Hiram Lay Cobblestone Farmhouse

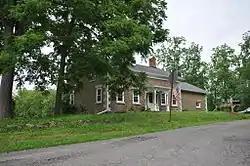

Hiram Lay Cobblestone Farmhouse, also known as the Cobblestone House at 1145 Old School House Road, is a historic home located at Tyre in Seneca County, New York. It is a -story, five-bay, cobblestone farmhouse with Greek Revival style detailing. It has a side-gable roof and one-story rear kitchen wing. The roof is topped by a hip roofed cupola. Also on the property is a contributing brick smokehouse. It is the only cobblestone building in Tyre and one of 18 remaining in Seneca County.